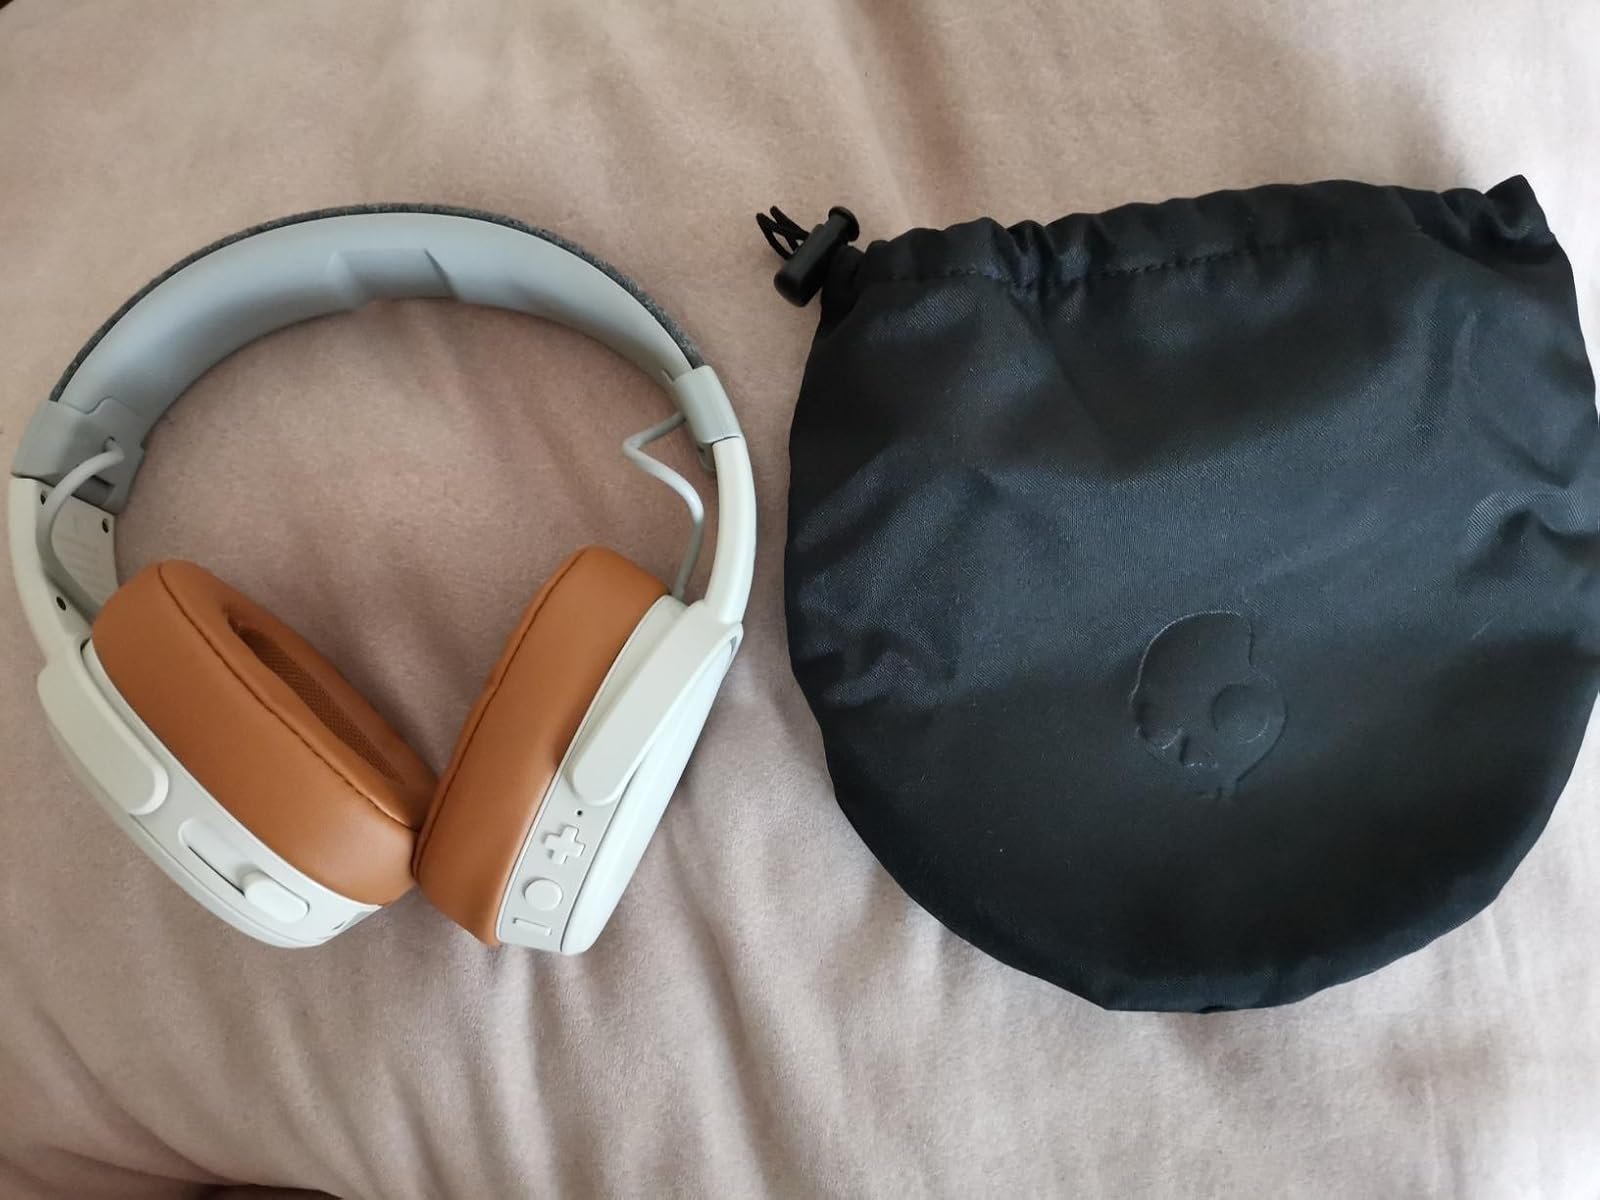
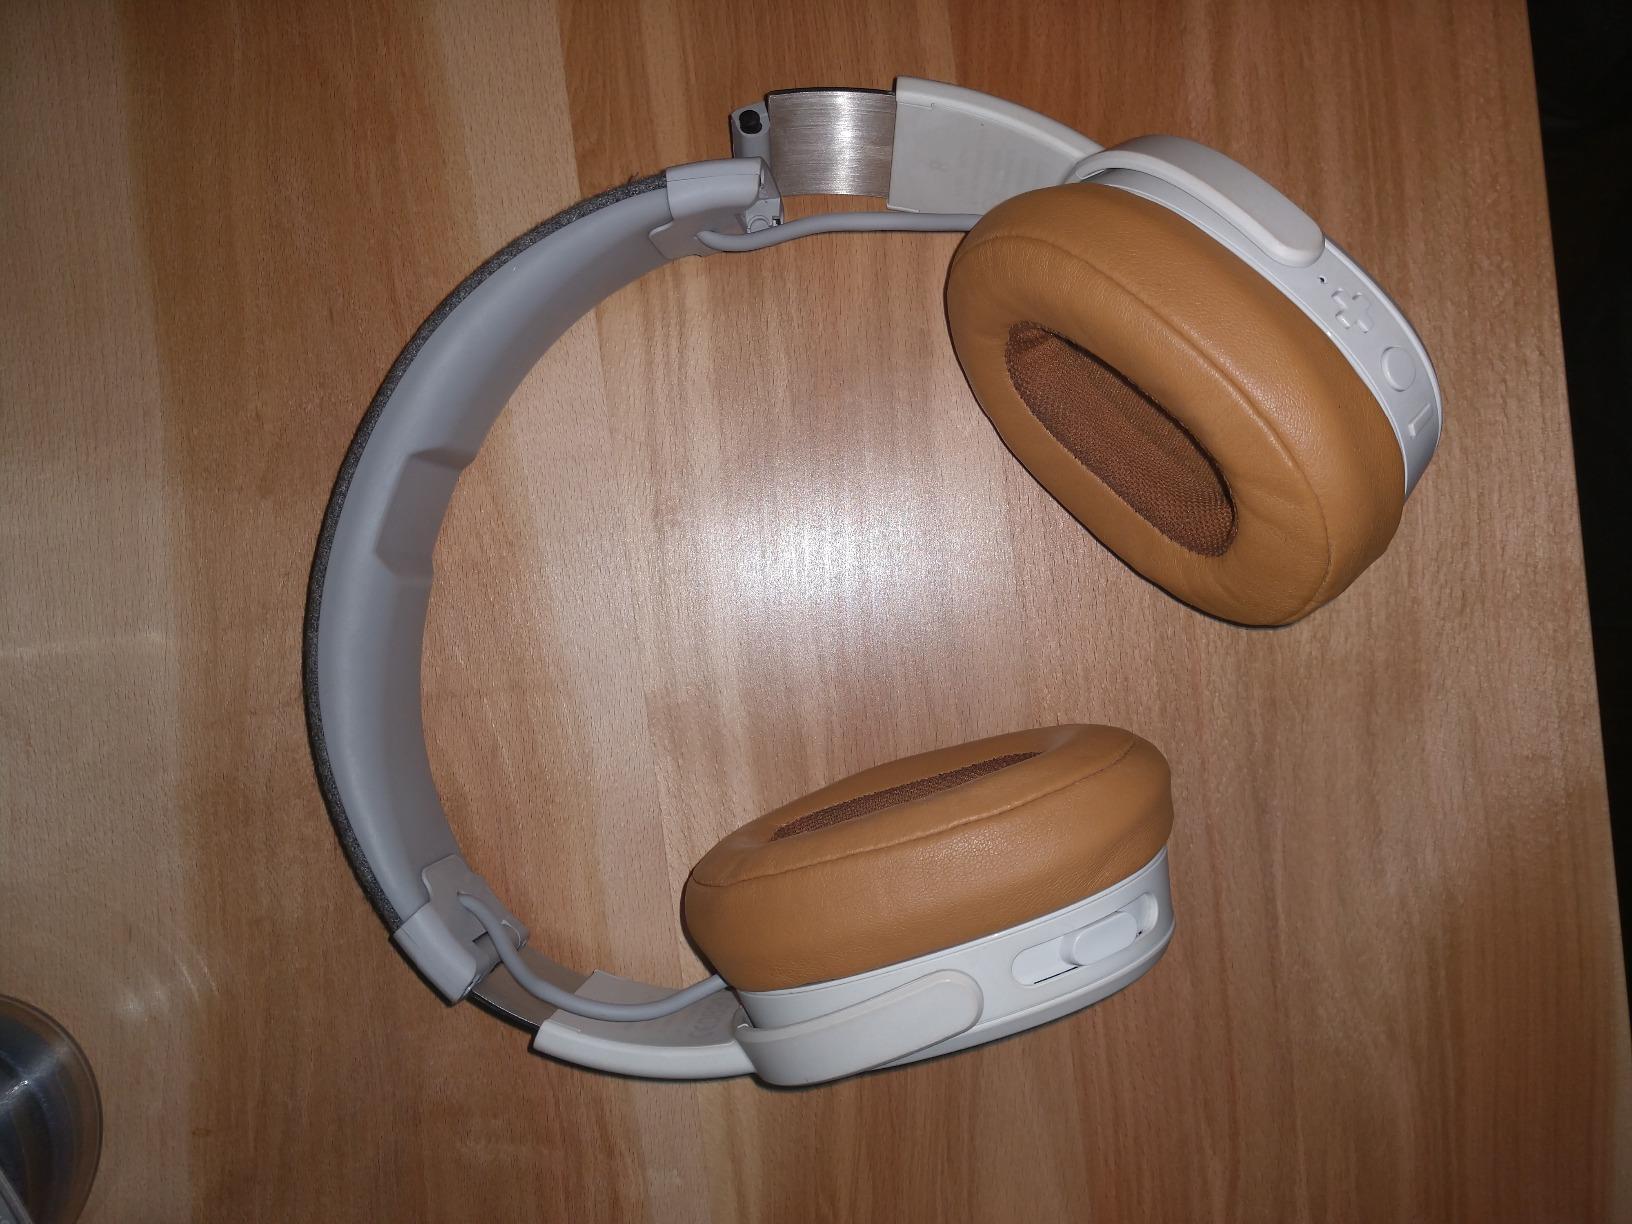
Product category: headphones
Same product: yes